Jonathan Kite

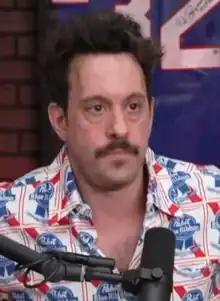
Kite in 2021

Jonathan Kite (born September 2, 1979) is an American actor, comedian and impressionist. He is best known for his role as Oleg Golishevsky on "2 Broke Girls."